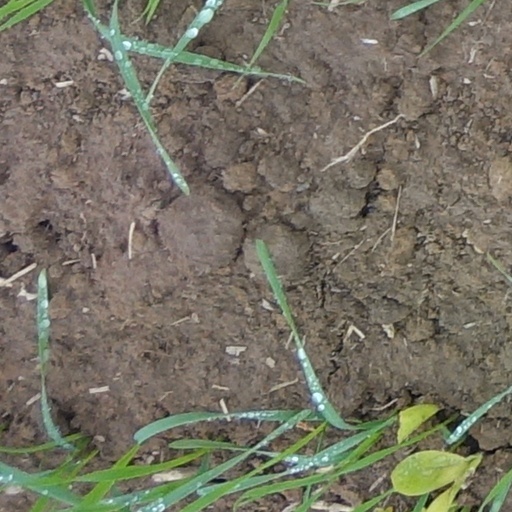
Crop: wheat